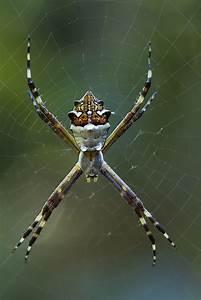
spider